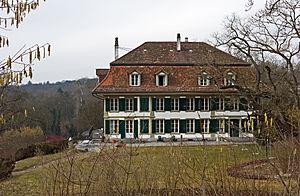
L' Elfenau est une maison de campagne située sur les rives de l'Aar à Berne en Suisse.